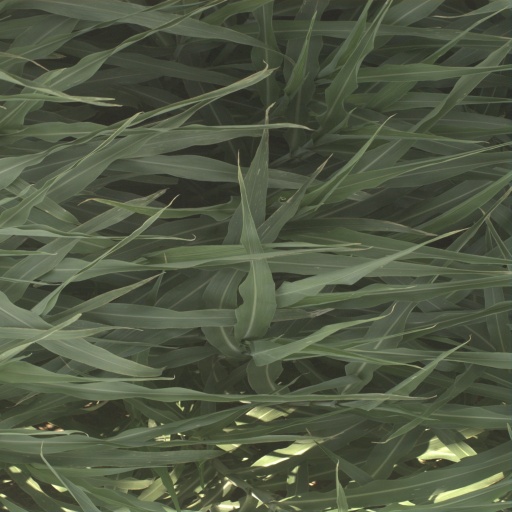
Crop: sorghum